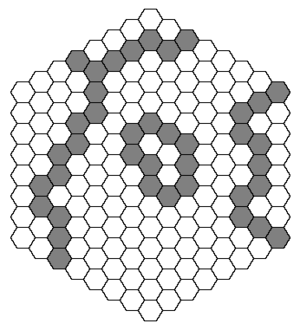
Havannah est un jeu de société inventé par Christian Freeling. Il se joue à deux sur un tablier hexagonal à cases hexagonales. Un côté est formé de dix cases, mais les débutants peuvent jouer sur un tablier plus petit comme celui représenté ci-dessous.